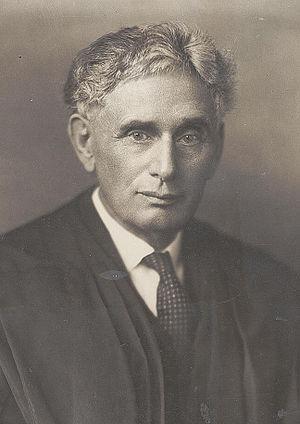
Louis Dembitz Brandeis est un avocat américain, membre de la Cour suprême des États-Unis ainsi qu'un important soutien au mouvement sioniste américain. Un des principaux conseillers économiques de Woodrow Wilson puis de Franklin Delano Roosevelt, il est un des symboles de l'ère progressiste et un des pionniers d'une concurrence régulée. Il a participé à la création de la Réserve fédérale des États-Unis et a apporté de nouvelles idées à la Federal Trade Commission. Il a introduit également le Brandeis Brief, qu'on pourrait aussi traduire comme l'« argumentation juridique à la Brandeis », dont la caractéristique est de ne pas s'appuyer seulement sur la théorie juridique pure mais de reposer également sur des analyses empiriques et sur des avis d'experts. C'est grâce à cette technique qu'il fit avancer la cause des salariés, participa à la création d'un salaire minimum et d'une limitation des heures de travail. Plus tard cette technique a servi à la lutte contre la ségrégation scolaire. Il a aussi beaucoup influé sur la façon d'aborder la liberté d'expression et le droit à la vie privée.